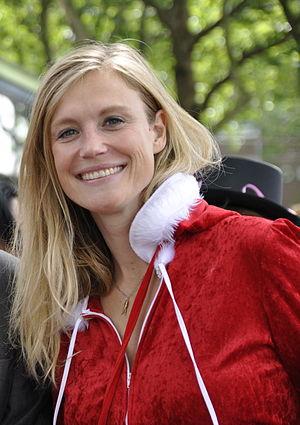
Sophie Hilbrand, née le 5 octobre 1975 à Alkmaar, est une actrice et présentatrice de radio néerlandaise.